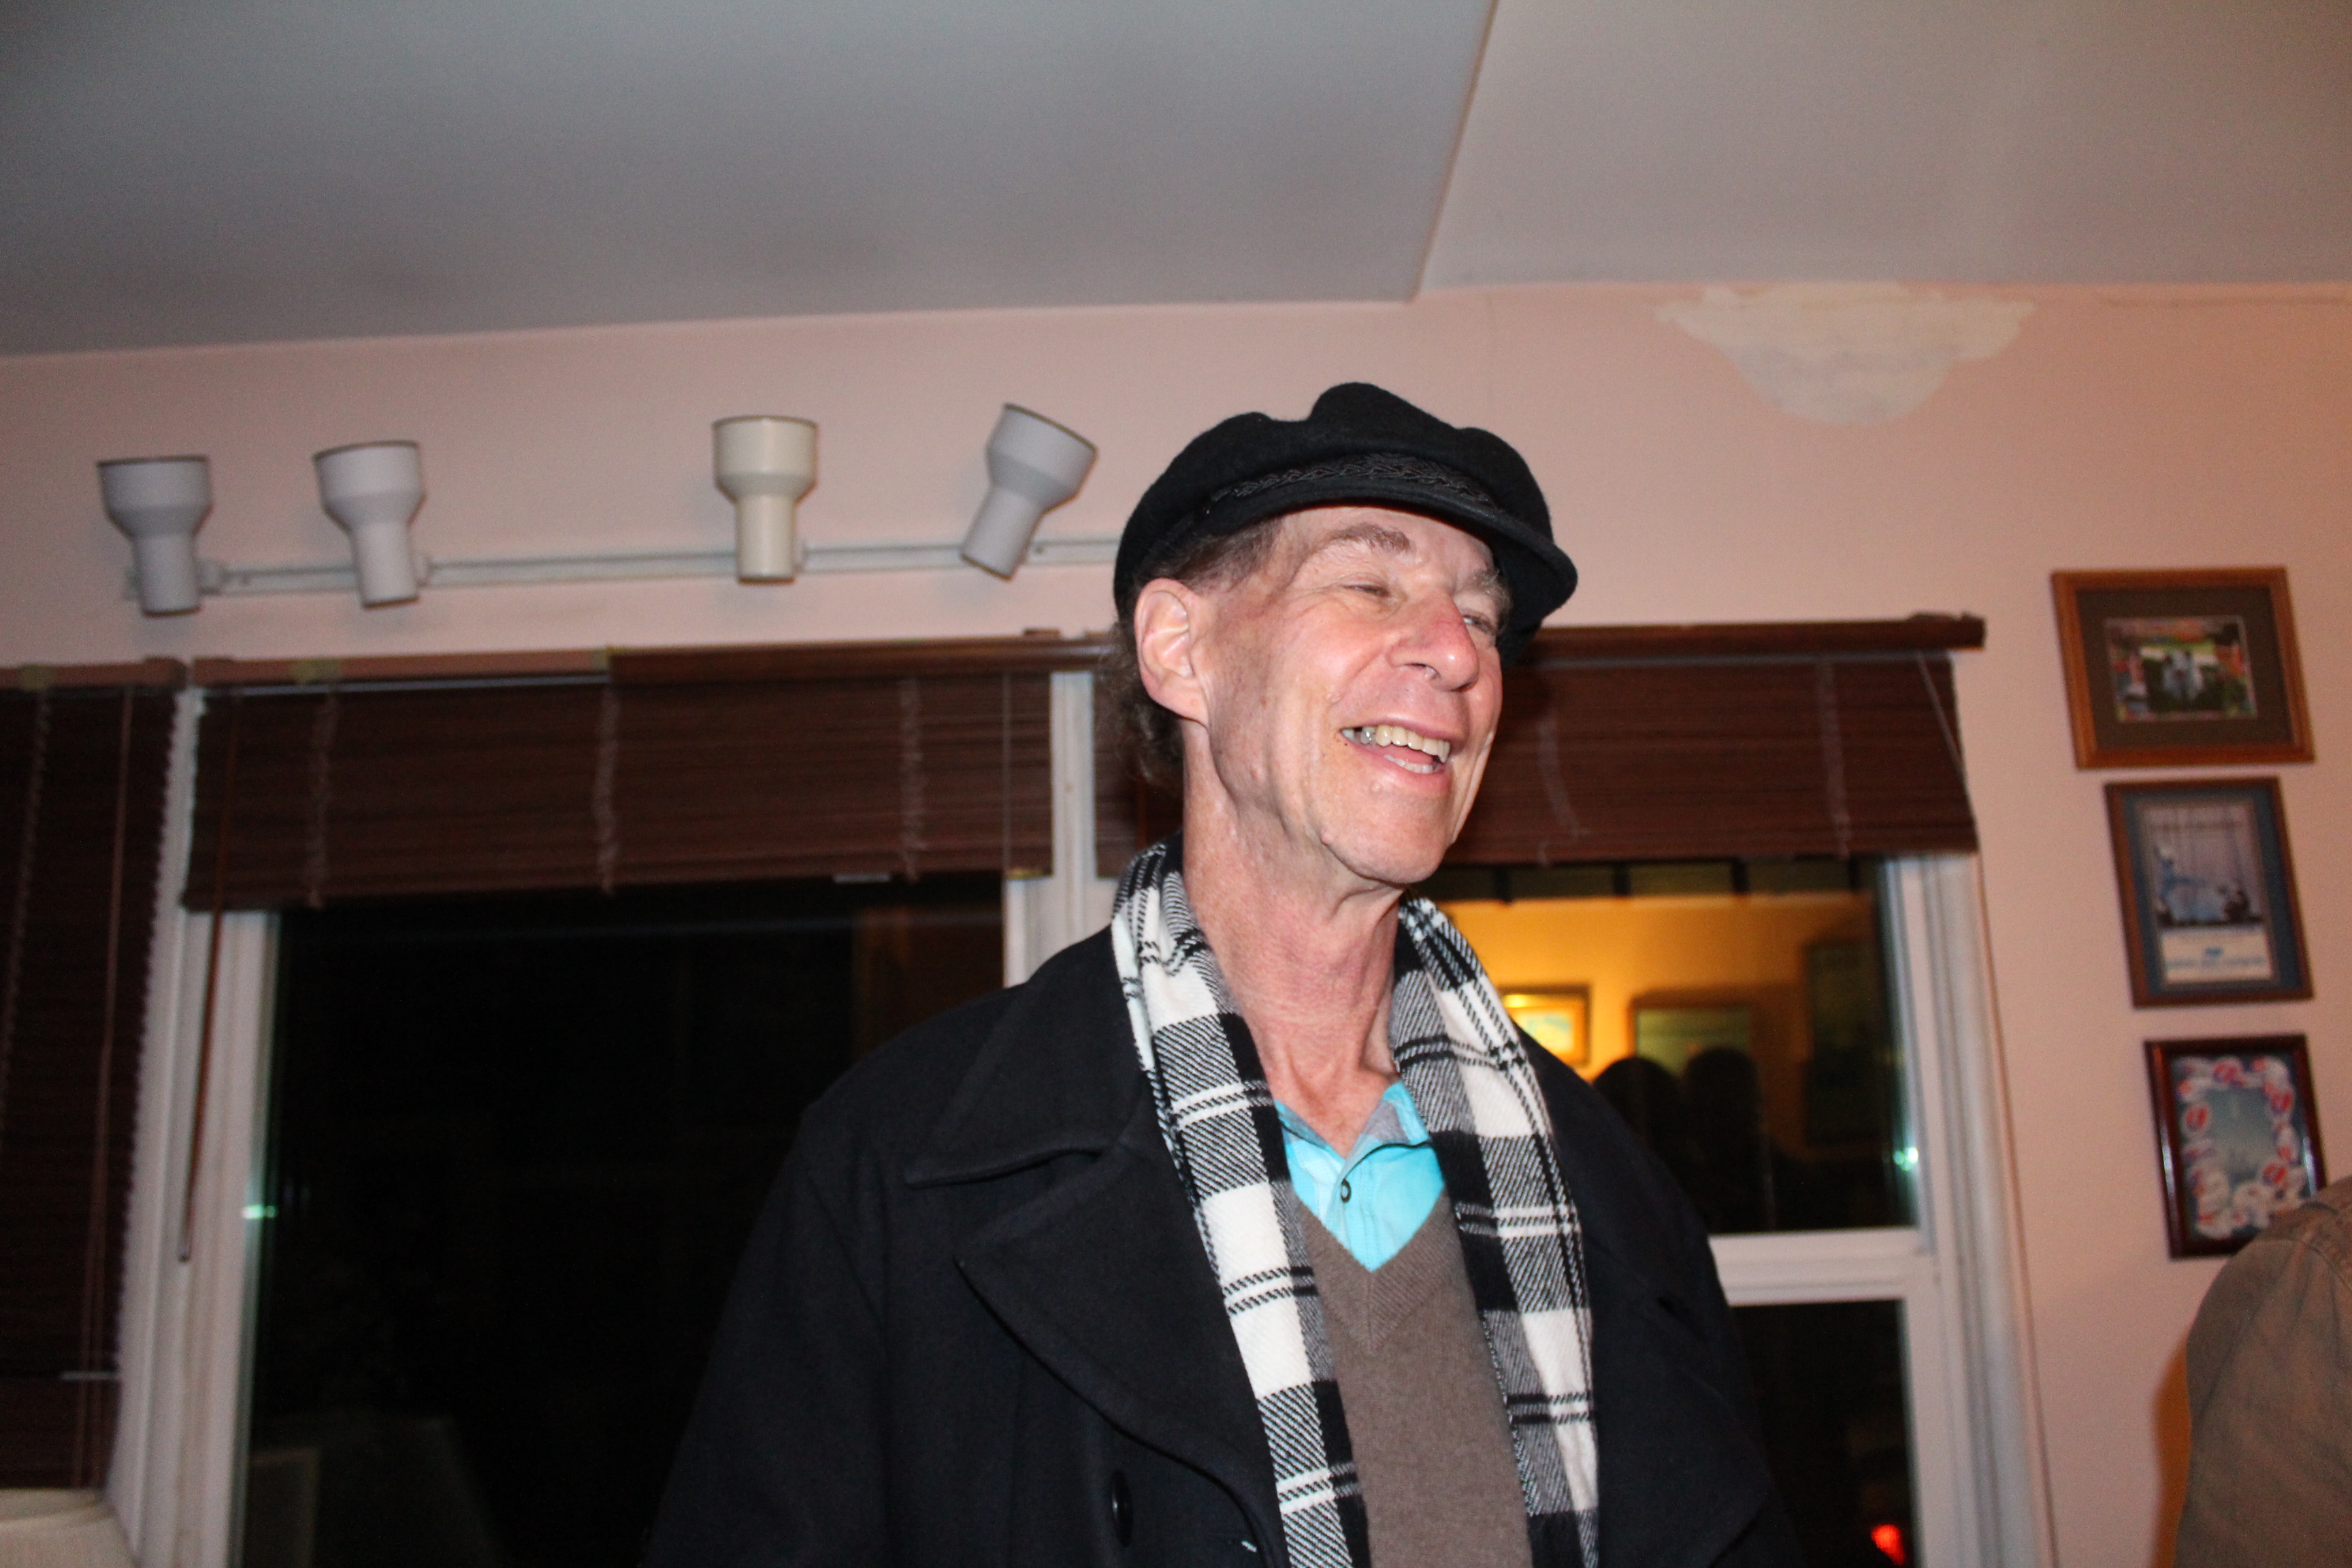
standing, hat, headgear, smile, fun, event, facial hair, fashion accessory